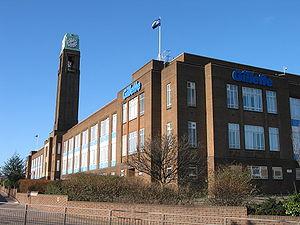
Sir Banister Flight Fletcher était un architecte britannique.